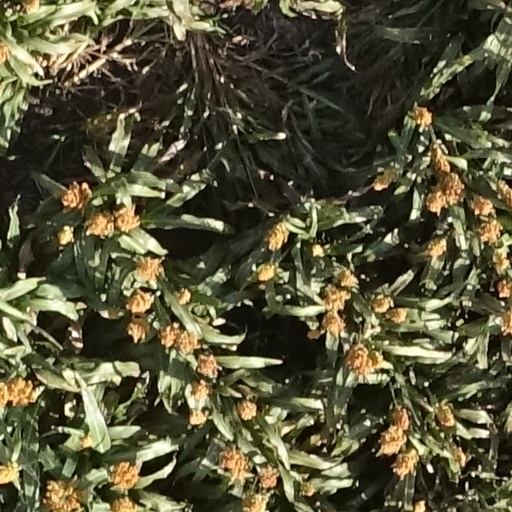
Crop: sorghum